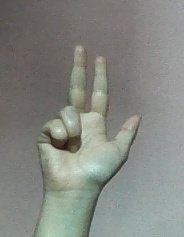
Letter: al